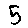
Label: 5